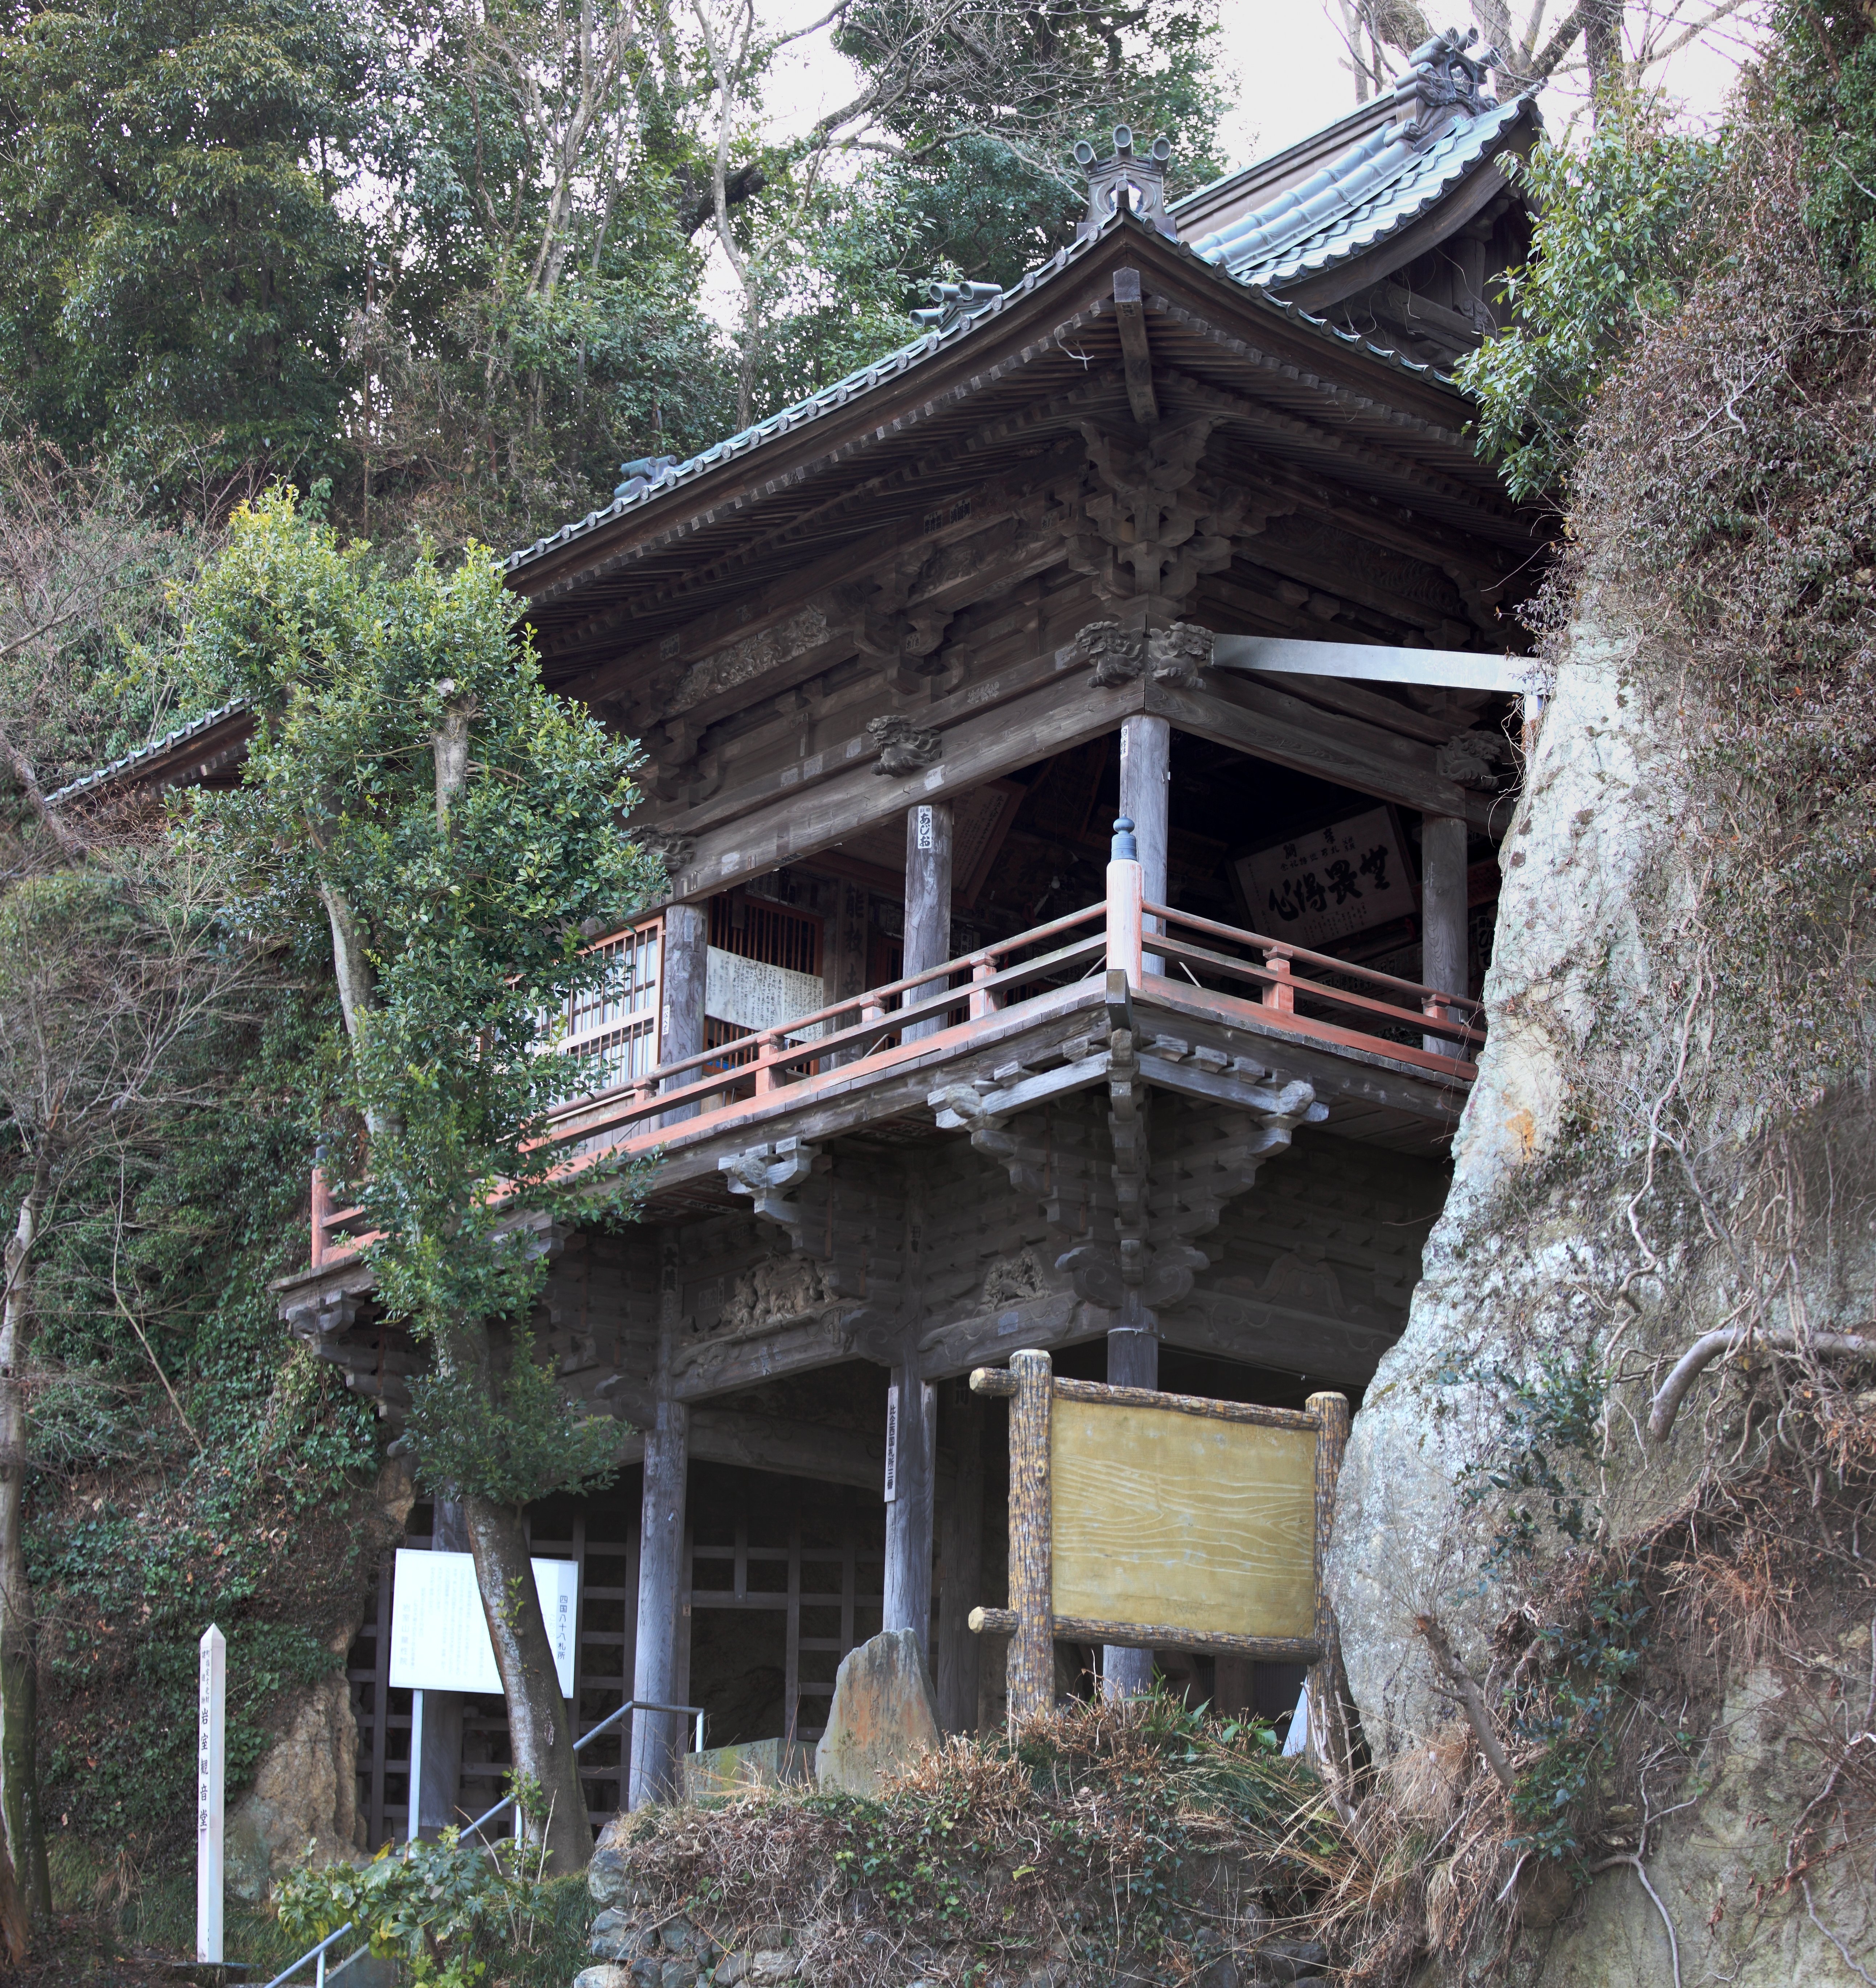
house, building, panorama, hut, village, high, cottage, place of worship, temple, ruins, monastery, shrine, photomerge, 5d, hires, markii, pano, hi, res, resolution, stitch, saitama, hikigun, yoshimi, iwamurokannon, shinto shrine